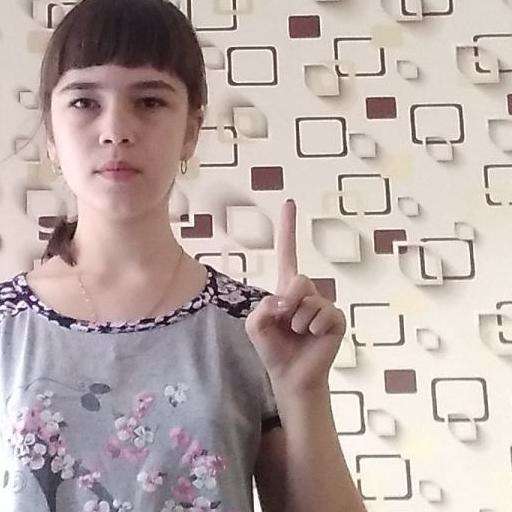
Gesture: one